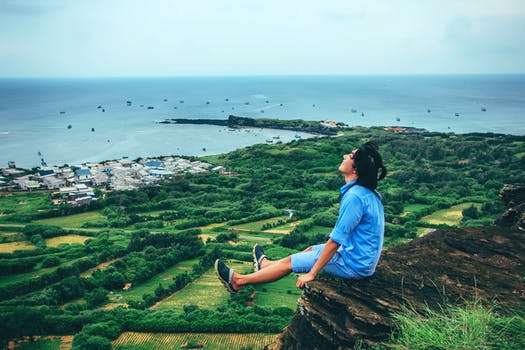
Label: No Watermark